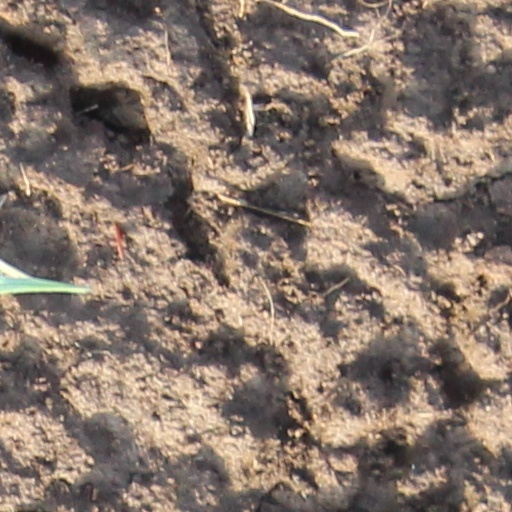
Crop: wheat